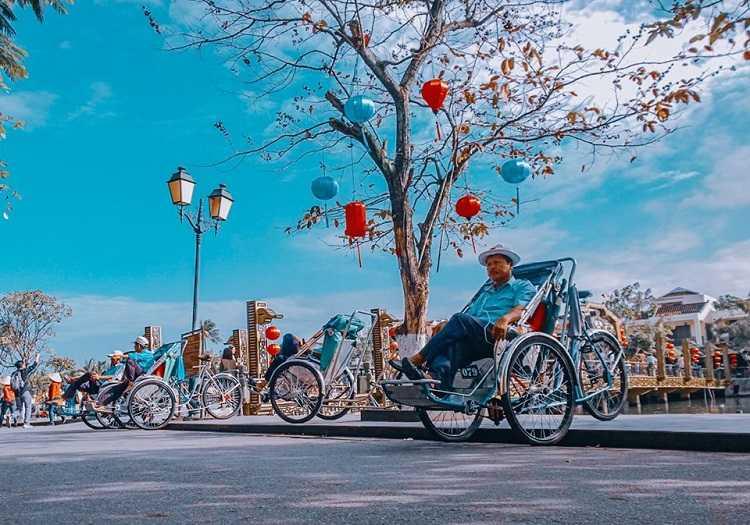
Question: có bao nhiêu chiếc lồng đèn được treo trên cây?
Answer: có năm chiếc lồng đèn